Todd Gurley

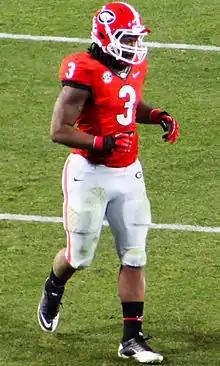
Gurley with the Bulldogs in 2013

Gurley saw an expanded role in Georgia's receiving game in their 8–5 season in 2013. On August 31, in Georgia's season opener at Clemson's Memorial Stadium, Gurley led the Bulldogs with a career-high 154 rushing yards on 12 carries and two rushing touchdowns. Even though the Bulldogs lost the game 38–35, Gurley had an impressive performance against Clemson which included a 75-yard touchdown run early in the first quarter. In the following game against rival South Carolina, he had 30 carries for 132 rushing yards and one rushing touchdown to go along with an eight-yard receiving touchdown in the 41–30 victory. On November 2, against Florida, he had 17 carries for 100 rushing yards and a rushing touchdown to go along with three receptions for 87 receiving yards and one receiving touchdown in the 23–20 victory. On November 30, against Georgia Tech, he had 20 carries for 122 rushing yards and three rushing touchdowns to go along with four receptions for 36 receiving yards and one receiving touchdown in the 41–34 victory. In the 2014 Gator Bowl against Nebraska, he had 86 rushing yards and 97 receiving yards and a receiving touchdown in the 24–19 loss. In ten games, he rushed for 989 rushing yards on 165 carries with ten rushing touchdowns to go along with 37 receptions for 441 receiving yards and six receiving touchdowns. He led the team in all major rushing categories and receiving touchdowns. After the season, Gurley was named Second-Team All-SEC by the AP.